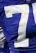
Number: 7